Stanislav Binički

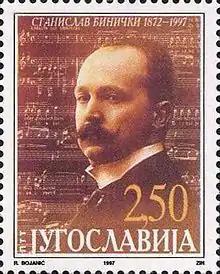
Yugoslavian stamp depicting Binički, 1997

Stanislav Binički (27 July 1872 – 15 February 1942) was a Serbian composer, conductor, and pedagogue. A student of German composer Josef Rheinberger, he became the first director of the Opera Sector of the National Theatre in Belgrade in 1889 and began working with the Belgrade Military Orchestra a decade later. He composed the first Serbian opera, "At Dawn", in 1903. In 1911, Binički established the second Serbian Music School. He joined the Serbian Army following the outbreak of World War I and composed one of his most famous works, "March on the Drina", following the Serbian victory at the Battle of Cer. He retired as head of the Opera Sector of the National Theatre in 1920 and died in Belgrade in 1942. He is considered one of the leading Serbian composers of the Generation of the 1870s.